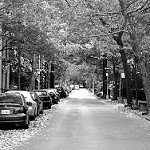
Label: B & W